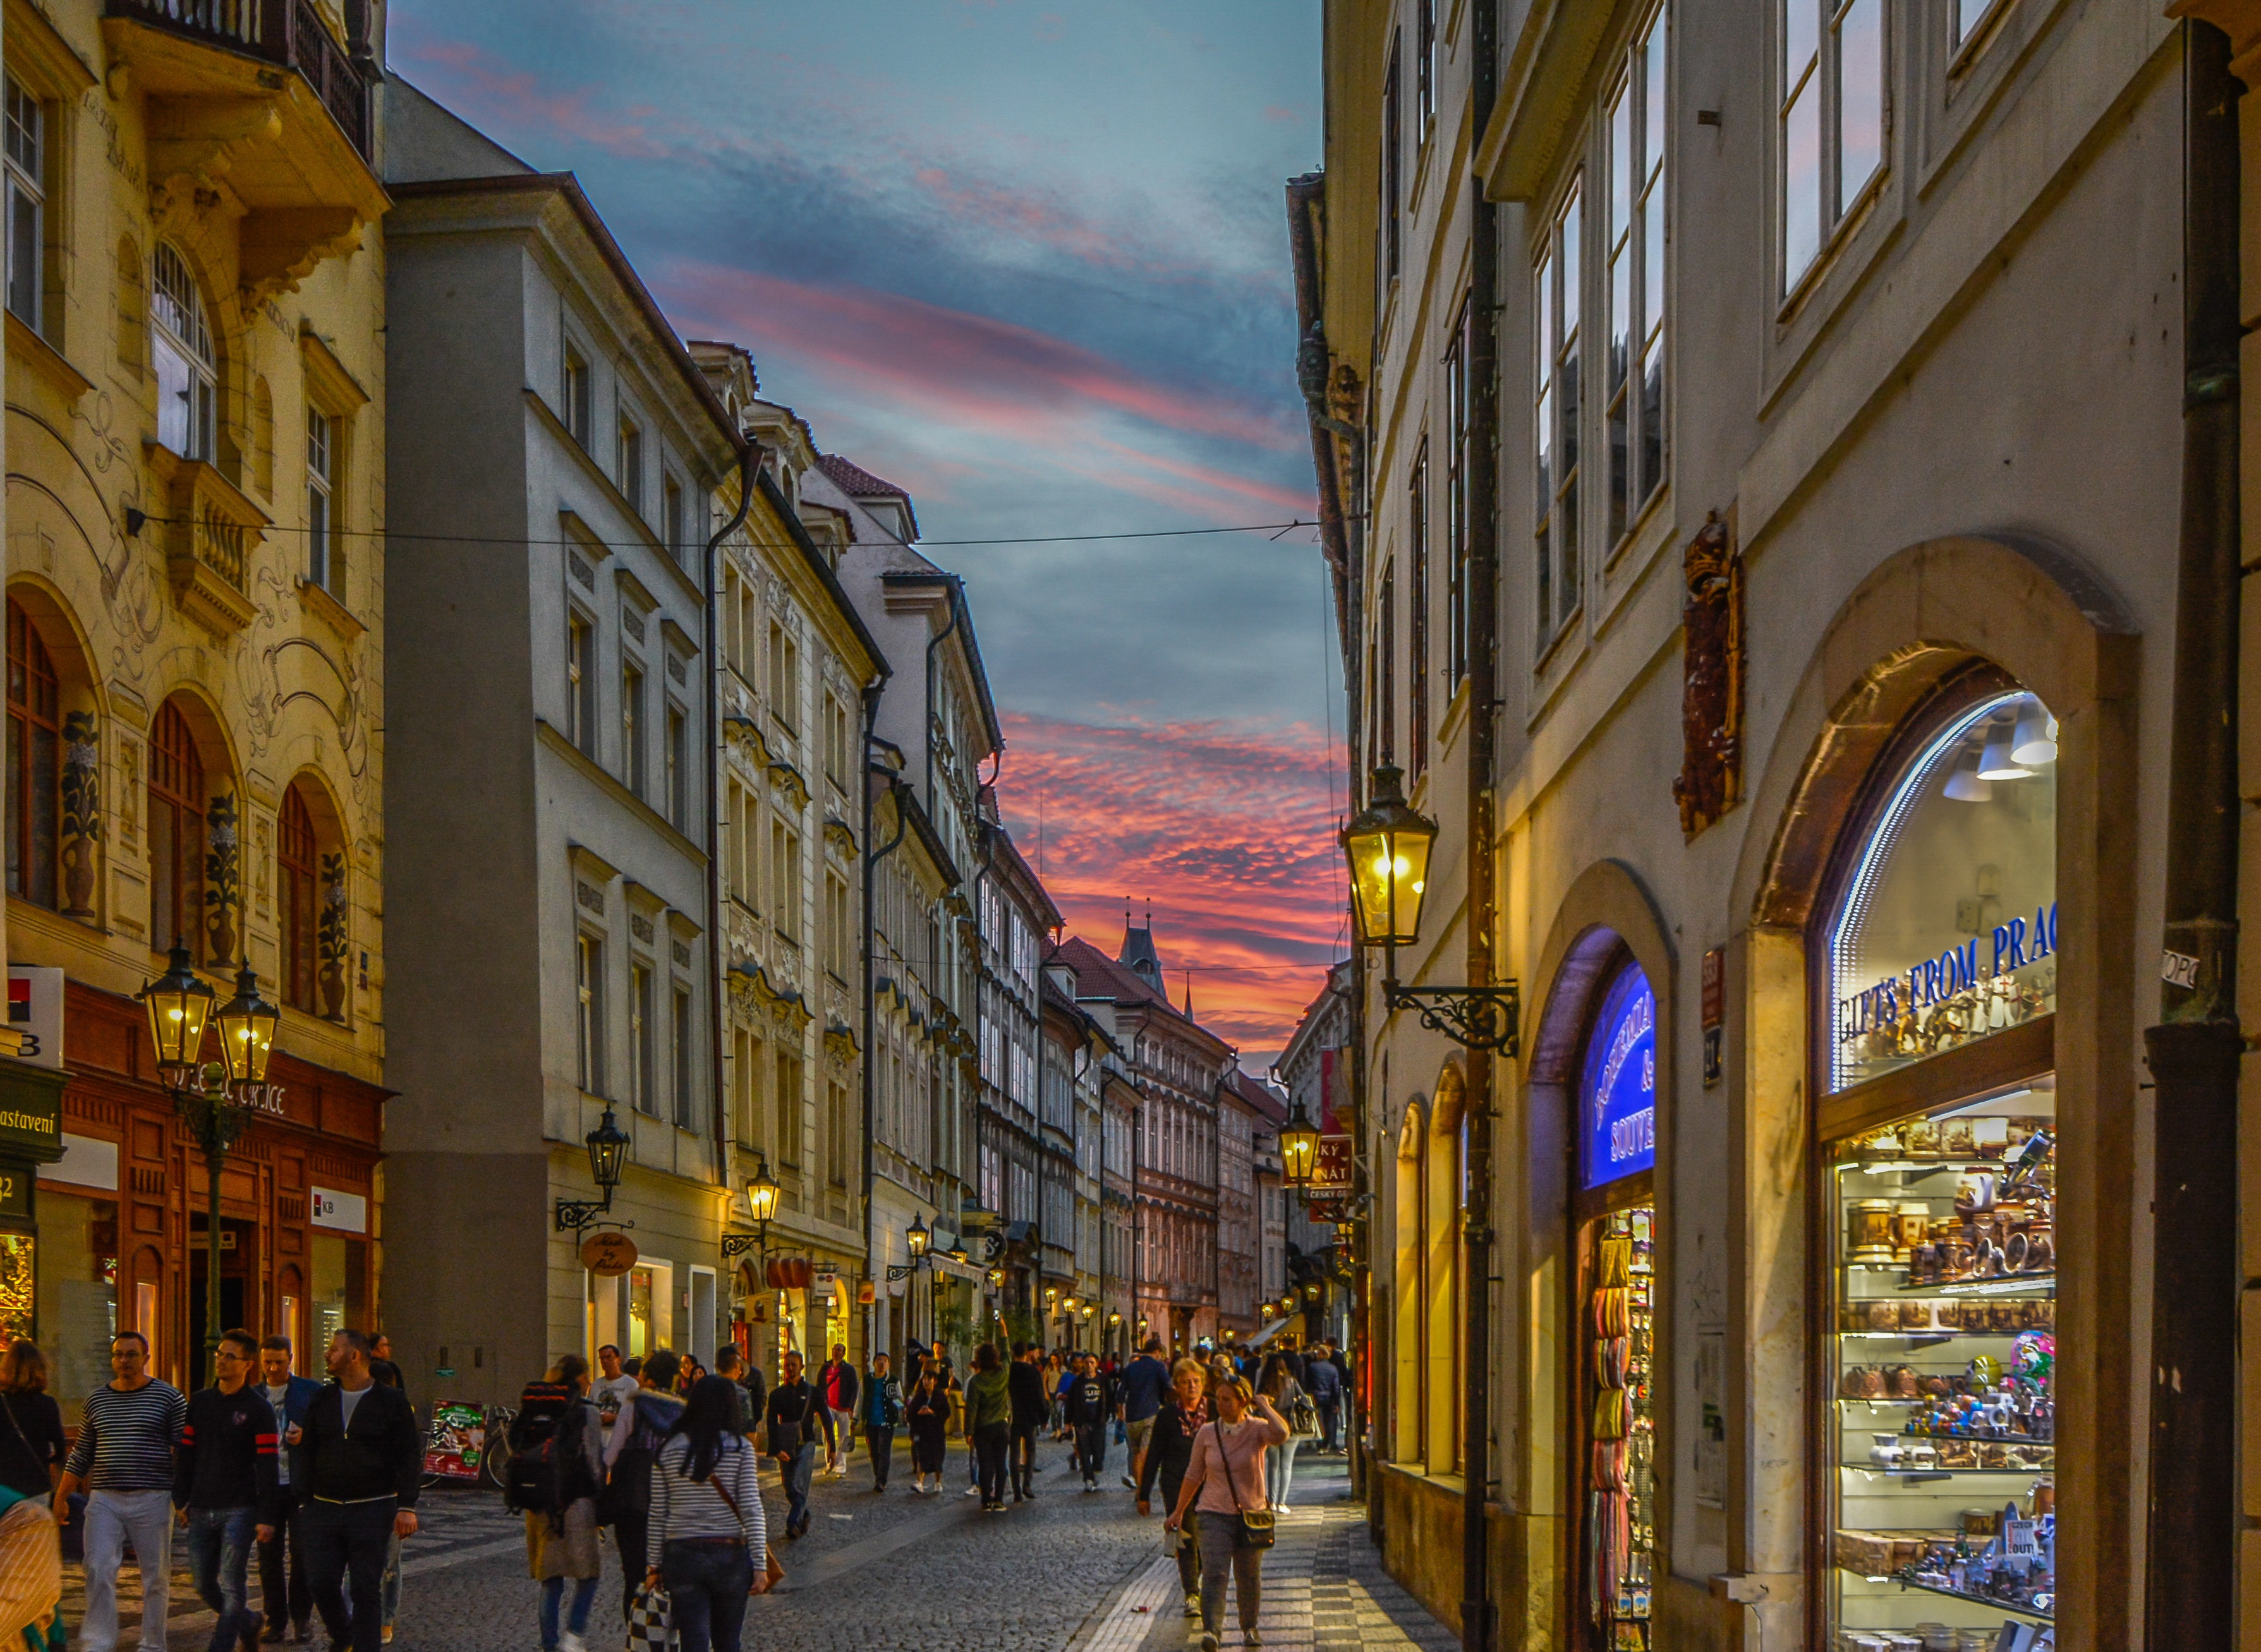
sunset, road, street, town, old, city, urban, cityscape, downtown, evening, twilight, tower, facade, prague, tourism, tourists, infrastructure, czech, praha, metropolis, neighbourhood, urban area, human settlement